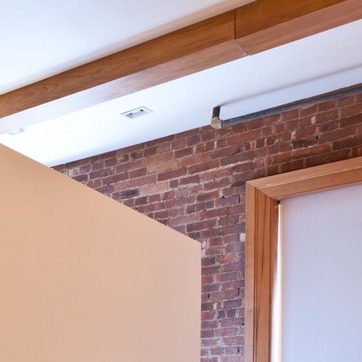
Material: brick